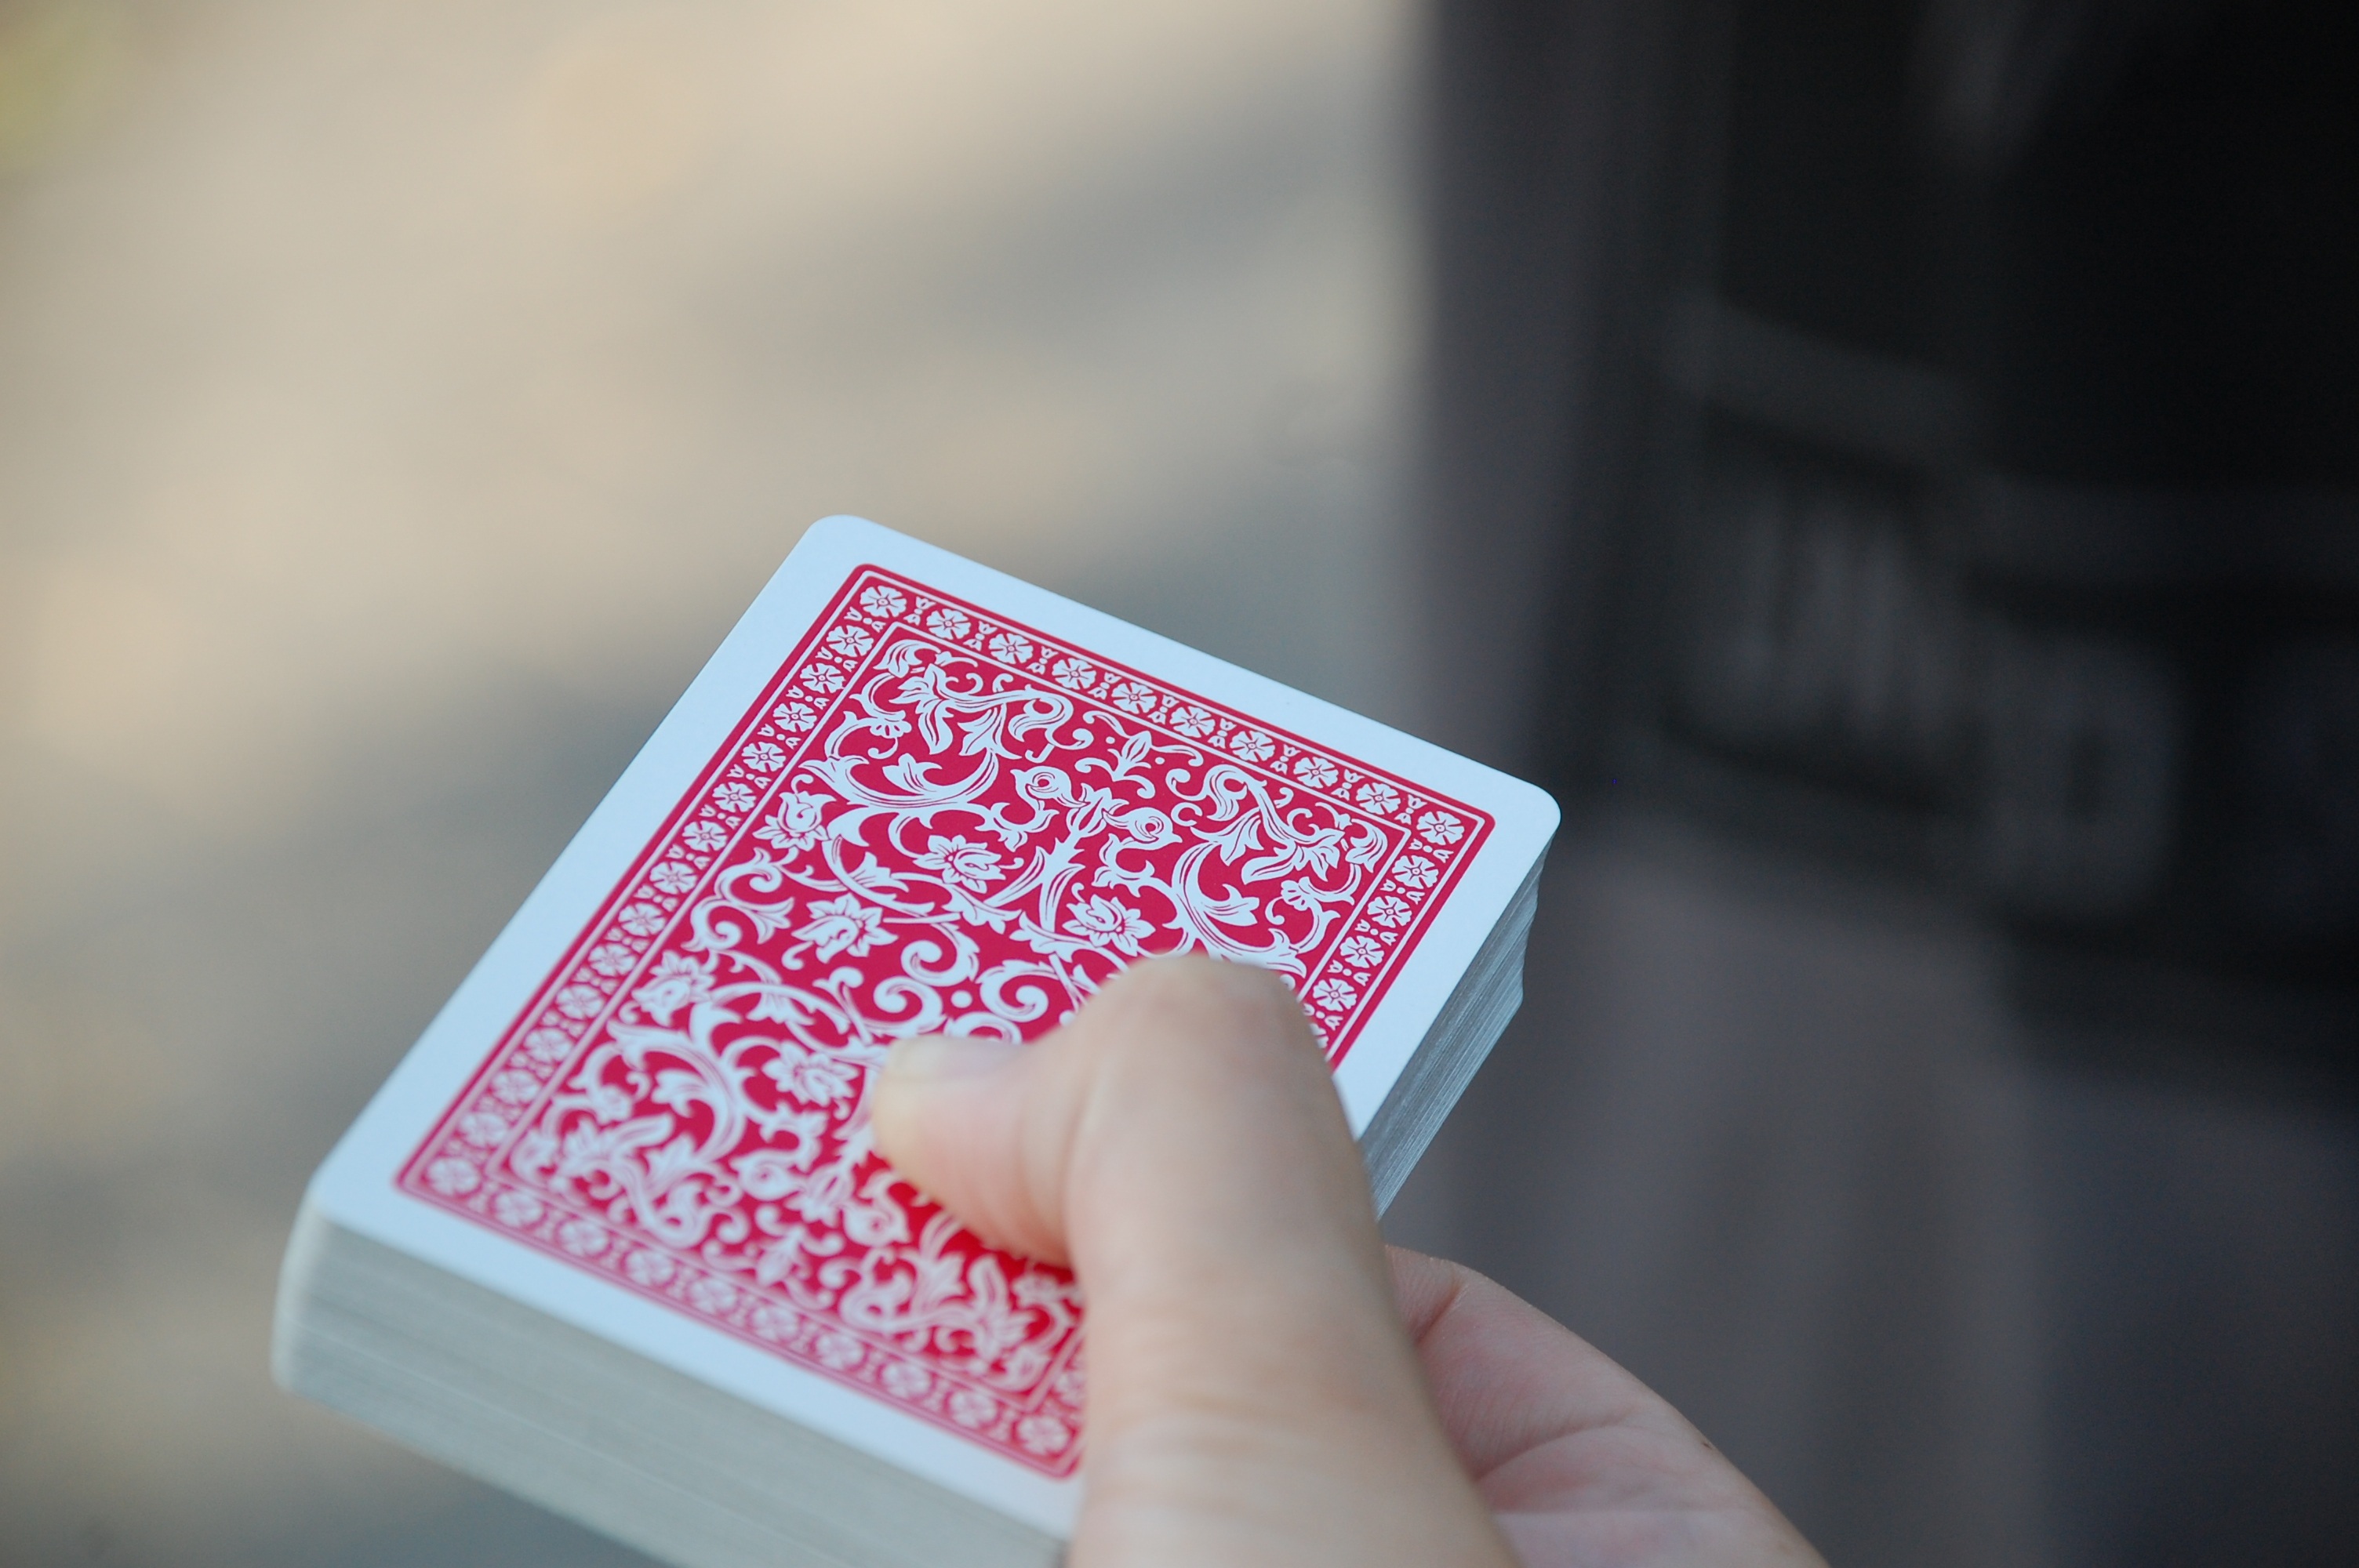
hand, deck, white, number, love, red, color, close up, art, design, letters, magic, shape